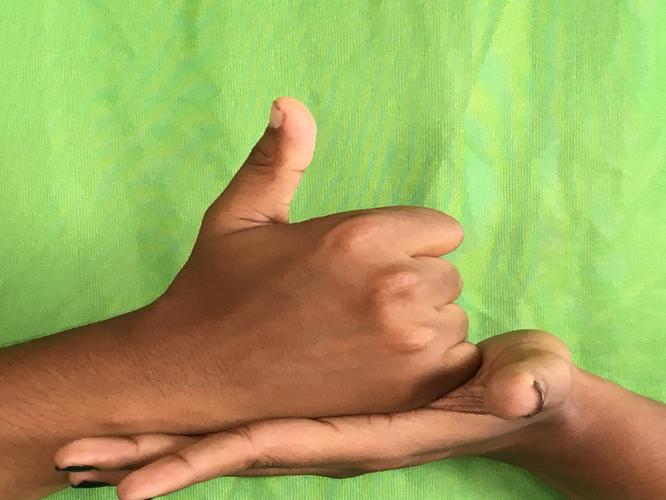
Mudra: Shivalinga
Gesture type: double_hand